Gold Miner Hotel

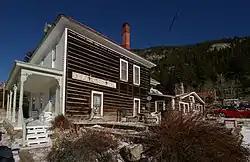

The Gold Miner Hotel or Goldminer Hotel, at 601 Klondyke Ave. in Eldora, Colorado in Boulder County, Colorado, was built in 1898. It was listed on the National Register of Historic Places in 1997, and the registration's property borders were amended in 2007.